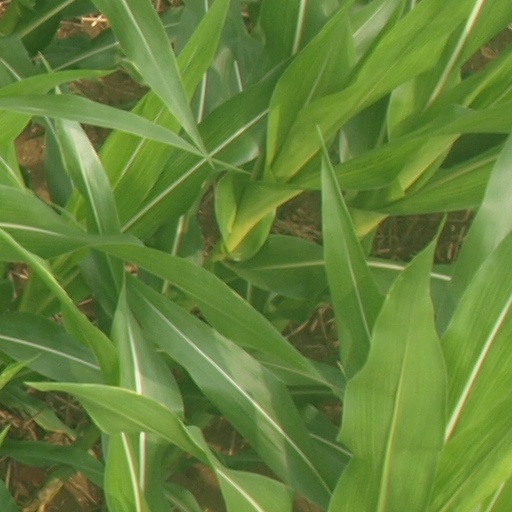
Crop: maize; corn